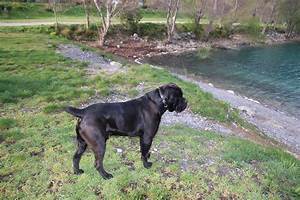
Label: dog